Bosque Brewing Company

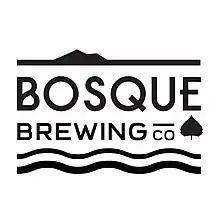

Bosque Brewing Company is a microbrewery based in New Mexico with taprooms in Albuquerque and Las Cruces. The company produces beers inspired by American and European-style traditions that are distributed throughout the state of New Mexico.